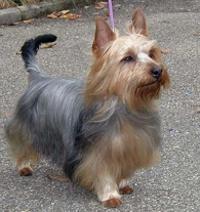
Australian_terrier